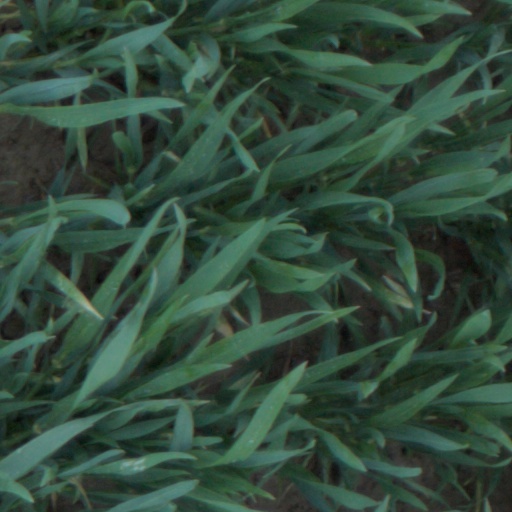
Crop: wheat